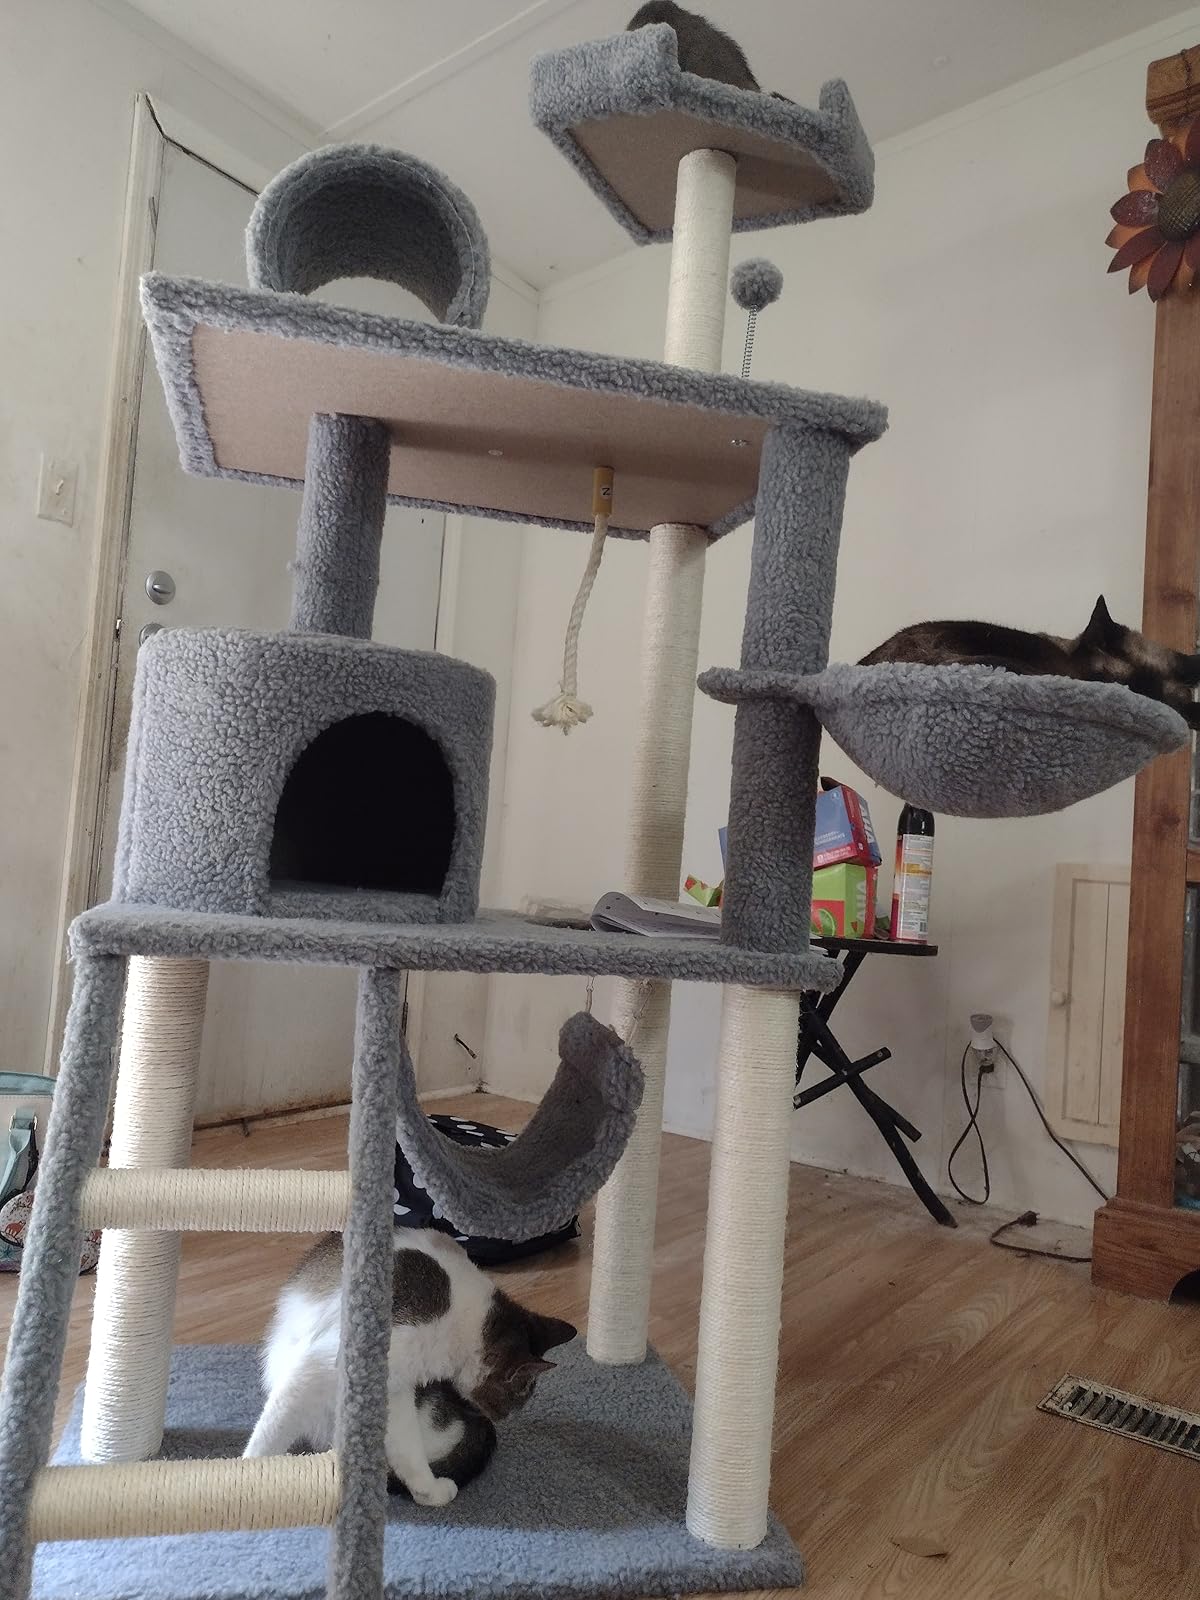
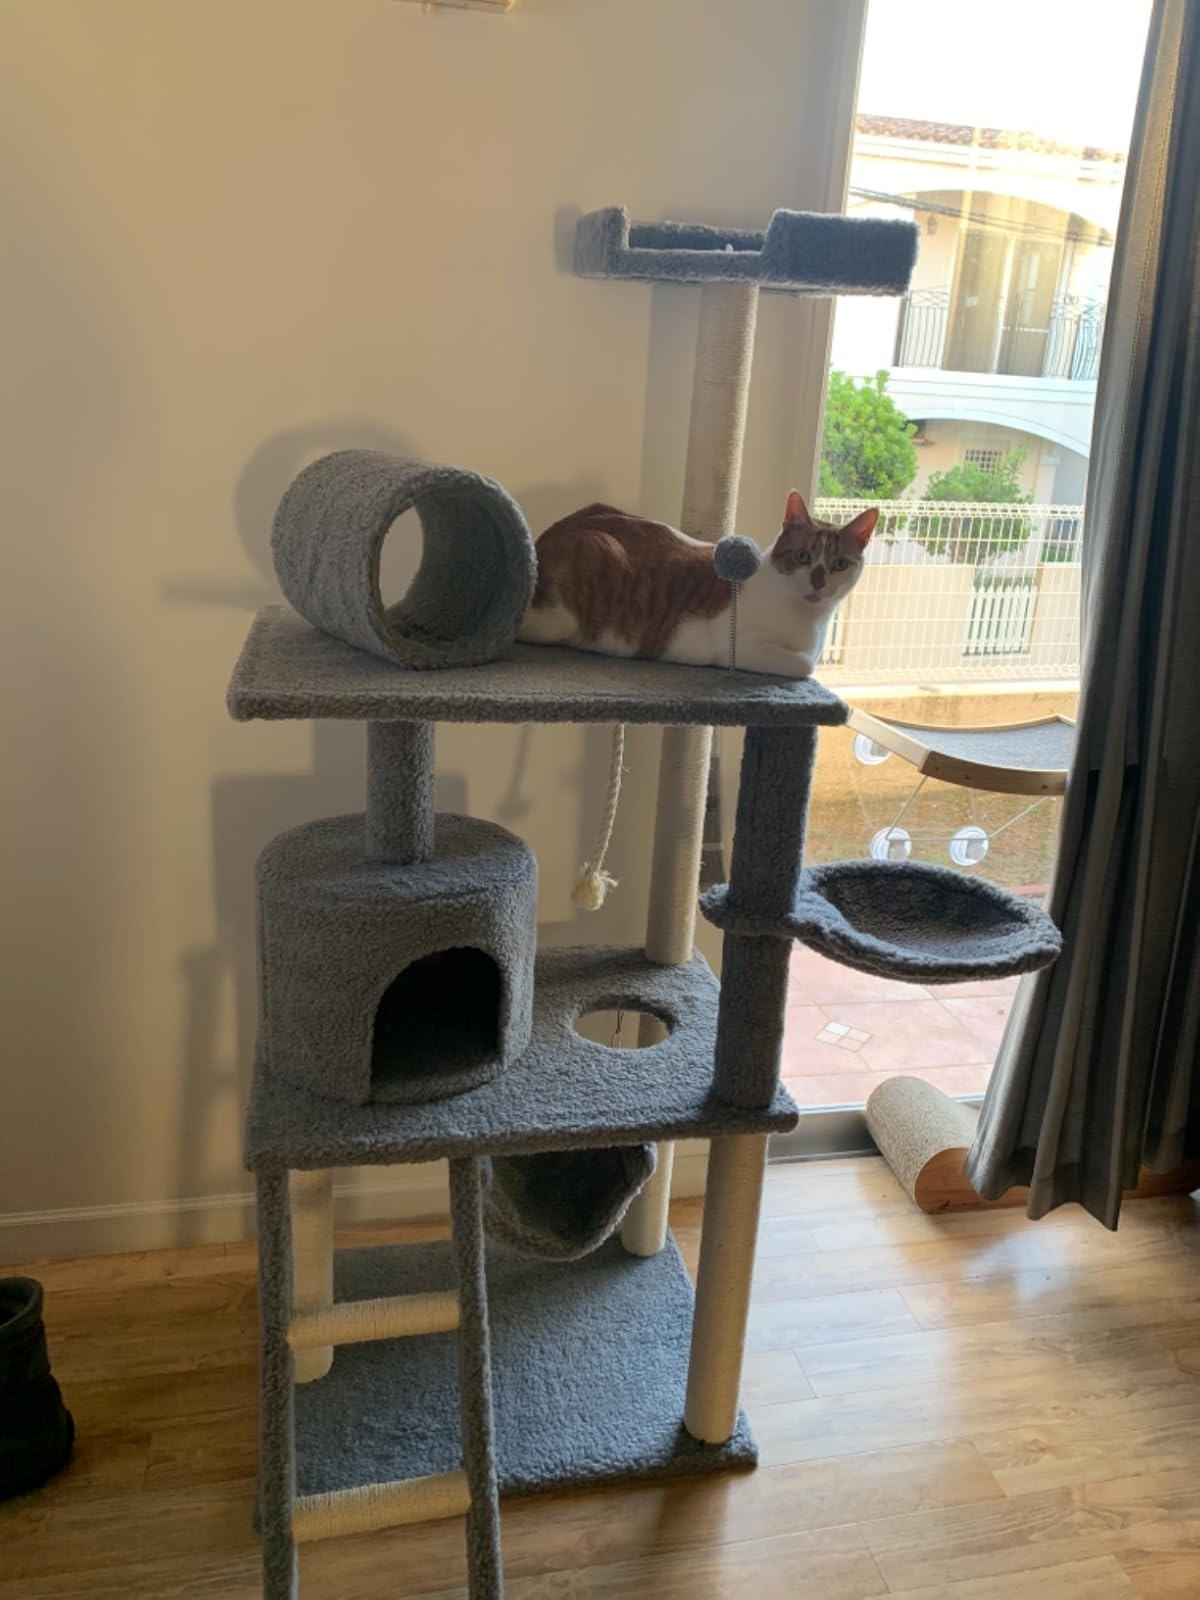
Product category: items_cat tree
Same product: yes